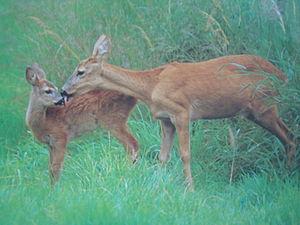
Le parc naturel régional du Verdon s'étend sur 188 000 hectares dans les départements des Alpes-de-Haute-Provence et du Var.